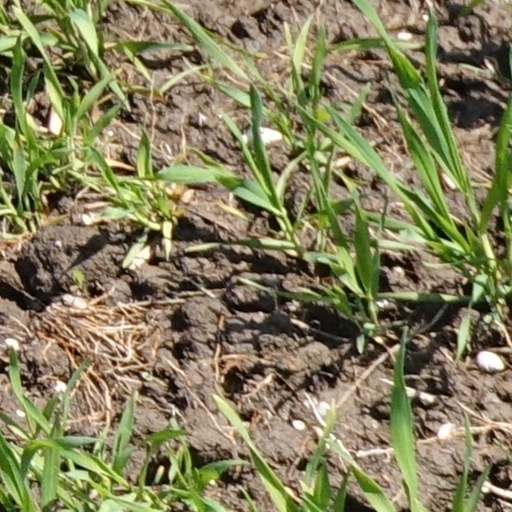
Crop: wheat